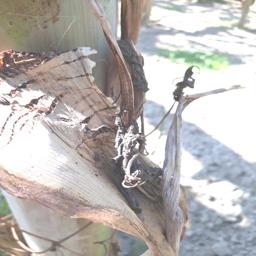
Label: BACTERIAL SOFT ROT